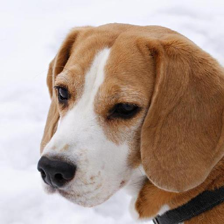
Label: animals